Flora and fauna of the Outer Hebrides

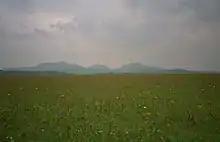
Flowering machair on South Uist

The machair is noted for different species of orchid and associated vegetation such as various grasses. Three heathers; ling, bell heather and cross-leaved heather are predominant in the large areas of moorland vegetation which also holds large numbers of insectivorous plants such as sundews. The expanse of heather-covered moorland explains the name Eilean an Fhraoich, Gaelic for The Heather Isle.Scotsman piece with 'Eilean an Fhraoich' translation